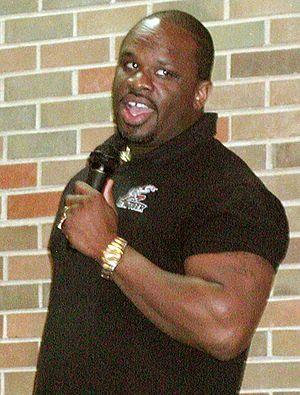
Aces & Eights était un clan de catcheurs heel appartenant à la Total Nonstop Action Wrestling, une fédération de catch américaine. Formé en juin 2012 et dissous en novembre 2013, ils ont incarné un groupe de biker hors-la-loi, interférant lors des matchs. Profitant de leur supériorité numérique, ils n'hésitent pas à attaquer violemment toute personne sur leur chemin ; usant de menace et d'intimidation pour parvenir à leurs fins, ils obtiennent des matchs de gala ou des rencontres à enjeux. Leur premier match officiel s'est déroulé lors de Bound for Glory 14 octobre 2012 face à Bully Ray & Sting. Lors de ce match, la stipulation était que si les Aces & Eights perdaient, ils devaient quitter la TNA définitivement et si les Aces & Eights gagnaient, alors ils seraient intégrés au roster TNA. Les membres du groupe portaient des masques pour cacher leurs identités. Tous les membres du groupe ont été révélés en mars 2013. Le clan fut à l'origine composé de Bully Ray, D-Lo Brown, Devon, Mr. Anderson, DOC, Garett Bischoff, Knux, Wes Brisco et Tazz.